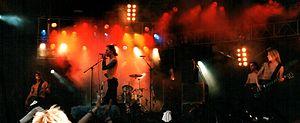
HIM est un groupe de rock finlandais, originaire de Helsinki. Le groupe combine des paroles sur les thèmes de l’amour et de la mort, utilisant des sons heavy de guitare style metal d’où la création du genre love metal. Le groupe est formé en 1991 par le chanteur Ville Hermanni Valo, Mikko Viljami « Linde » Lindström et Mikko Heinrik Julius Paananen. Le groupe se compose maintenant de Ville, Linde, Migé, d’un troisième clavier Jani Purttinen, et d’un troisième batteur Jukka Kröger.